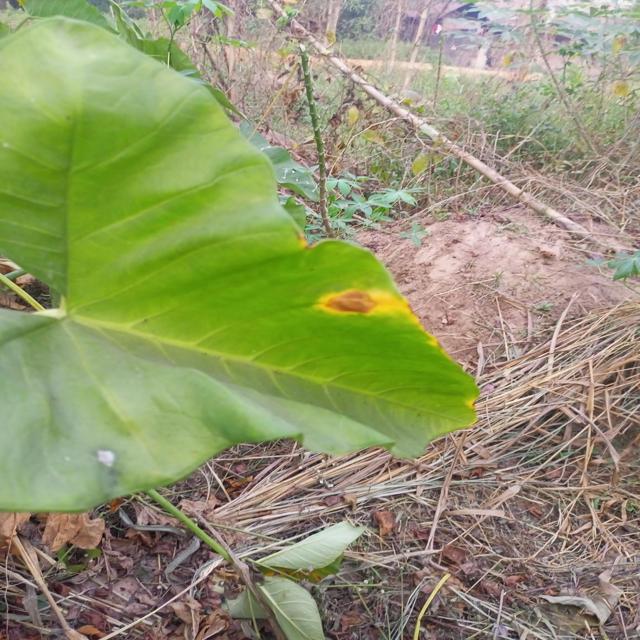
Label: Late_Blight